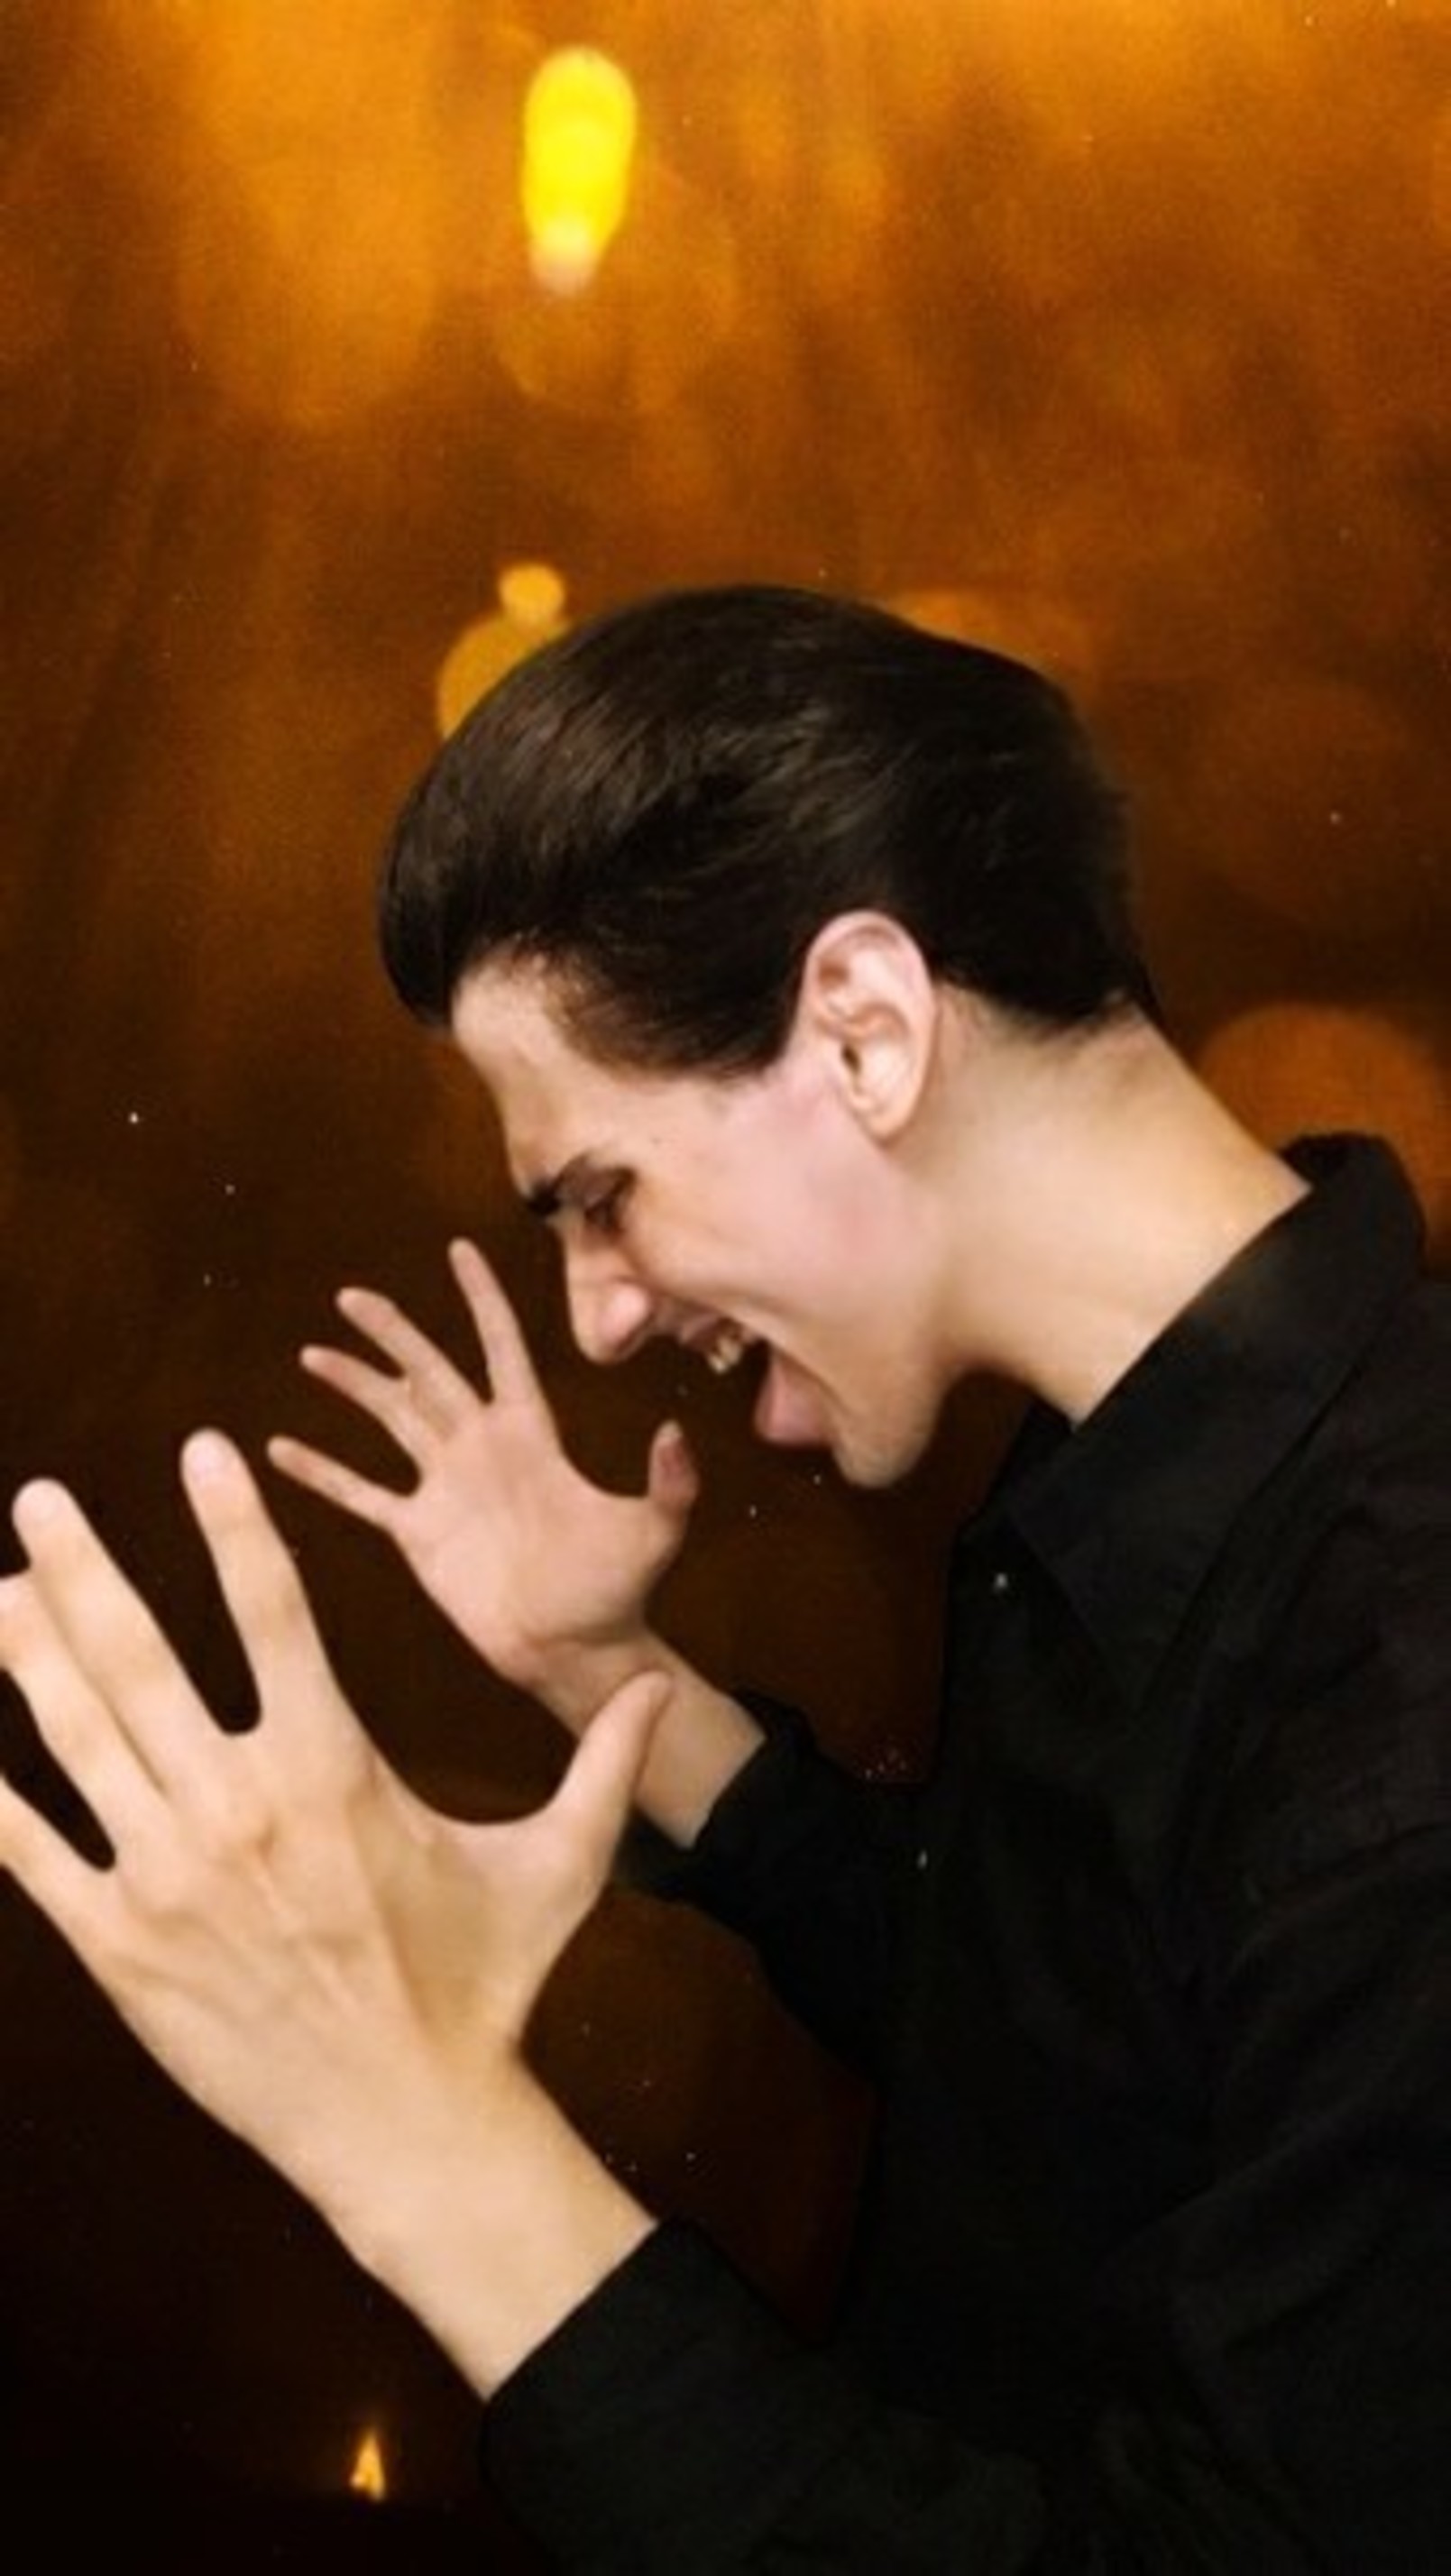
model, cheek, lip, hand, eye, mouth, flash photography, neck, gesture, smile, happy, finger, black hair, formal wear, thumb, art, event, fun, artist, tree, romance, sign language, suit, love, portrait, entertainment, jewellery, nail, flesh, darkness, conversation, t shirt, portrait photography, font, tuxedo